It's Scotland's oil

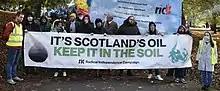
A banner by the Radical Independence Campaign at COP26 in 2021

Jim Sillars, former Deputy Leader of the Scottish National Party, said during the 2014 Scottish independence referendum, BP, in an independent Scotland, will need to learn the meaning of nationalisation, in part or in whole, as it has in other countries who have not been as soft as we have forced to be. We will be the masters of the oil fields, not BP or any other of the majors".